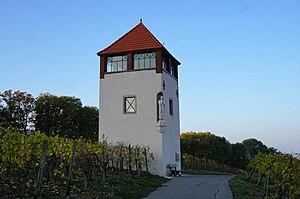
Schengen, Luxembourg. Le vignoble Markusbierg (mont Marc) avec la tour dite de St Marc.